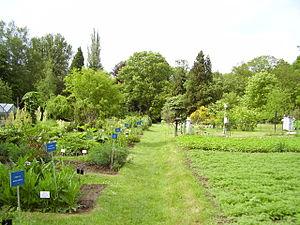
Le Jardin botanique expérimental Jean Massart est situé à Bruxelles, commune d’Auderghem, à proximité de l’abbaye du Rouge-Cloître dont il occupe cinq hectares des anciennes terres agricoles. Il est rattaché à la faculté des sciences de l'université libre de Bruxelles. Ses collections exposent près de 2000 espèces.